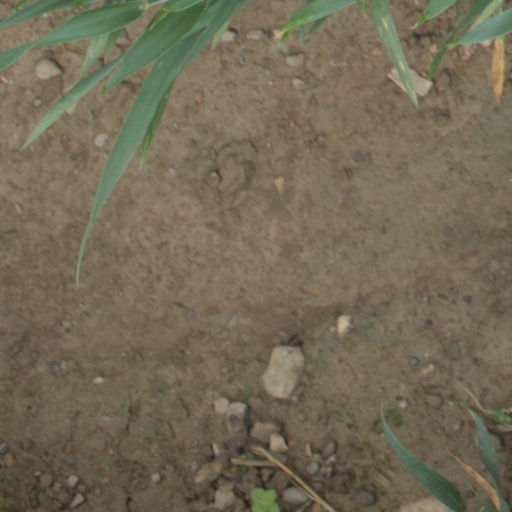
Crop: wheat